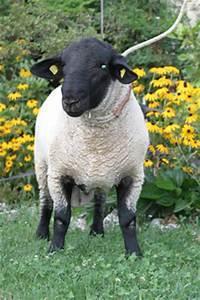
sheep